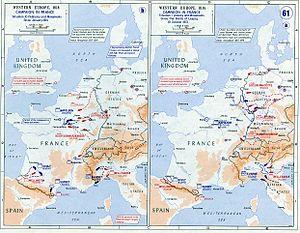
Cette page concerne l'année 1814 du calendrier grégorien.
1ᵉʳ janvier :